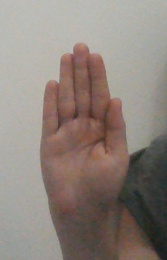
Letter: seen